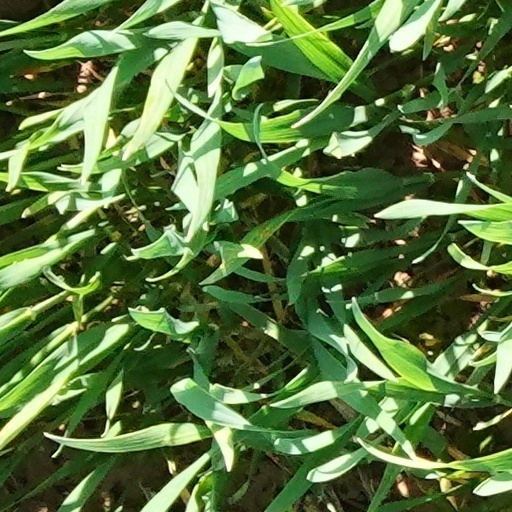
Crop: wheat